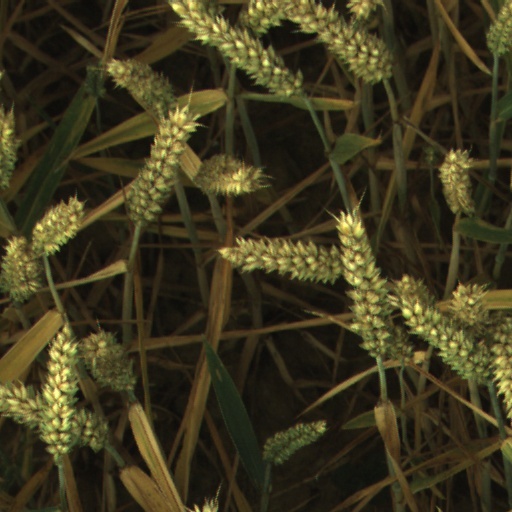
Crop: wheat